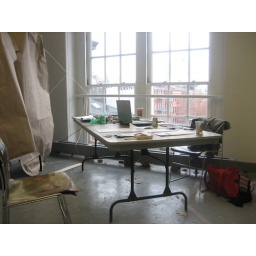
I actually slept on some cardboard in Morgan's sleeping bag in the corner to the left.